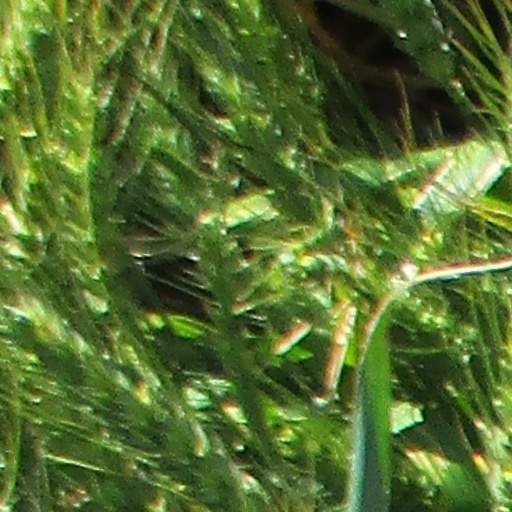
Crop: wheat